Fingal county hurling team

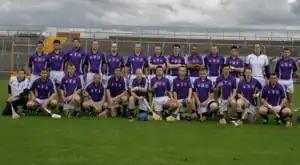
The Fingal hurling team which played in the 2008 Nicky Rackard Cup semi-final.

In 2007, the GAA announced that hurling teams from Fingal and "South Down" (i.e. excluding the Ards peninsula) would compete at inter-county level in parallel to the main Dublin and Down hurling teams, to encourage hurling in these areas where the game had not been strong. In 2008, Fingal entered the Kehoe Cup which is a pre-season tournament for second and third-tier inter-county and third-level hurling teams. Fingal won their debut match against IT Tallaght by 3–12 to 1–11 to qualify for the quarter-final stages. Their next match was drawn against Carlow whom they lost to by 1–13 to 1–10. Later that year, both Fingal and South Down were entered into the Nicky Rackard Cup, a competition for the third-tier hurling teams of the All-Ireland Senior Hurling Championship. Fingal qualified for the semi-finals after finishing top of their group and beating Leitrim in the quarter-finals by 1–19 to 0–12. However, Fingal lost the semi-final to Sligo by 1–16 to 0–11, who later went on to win the competition.